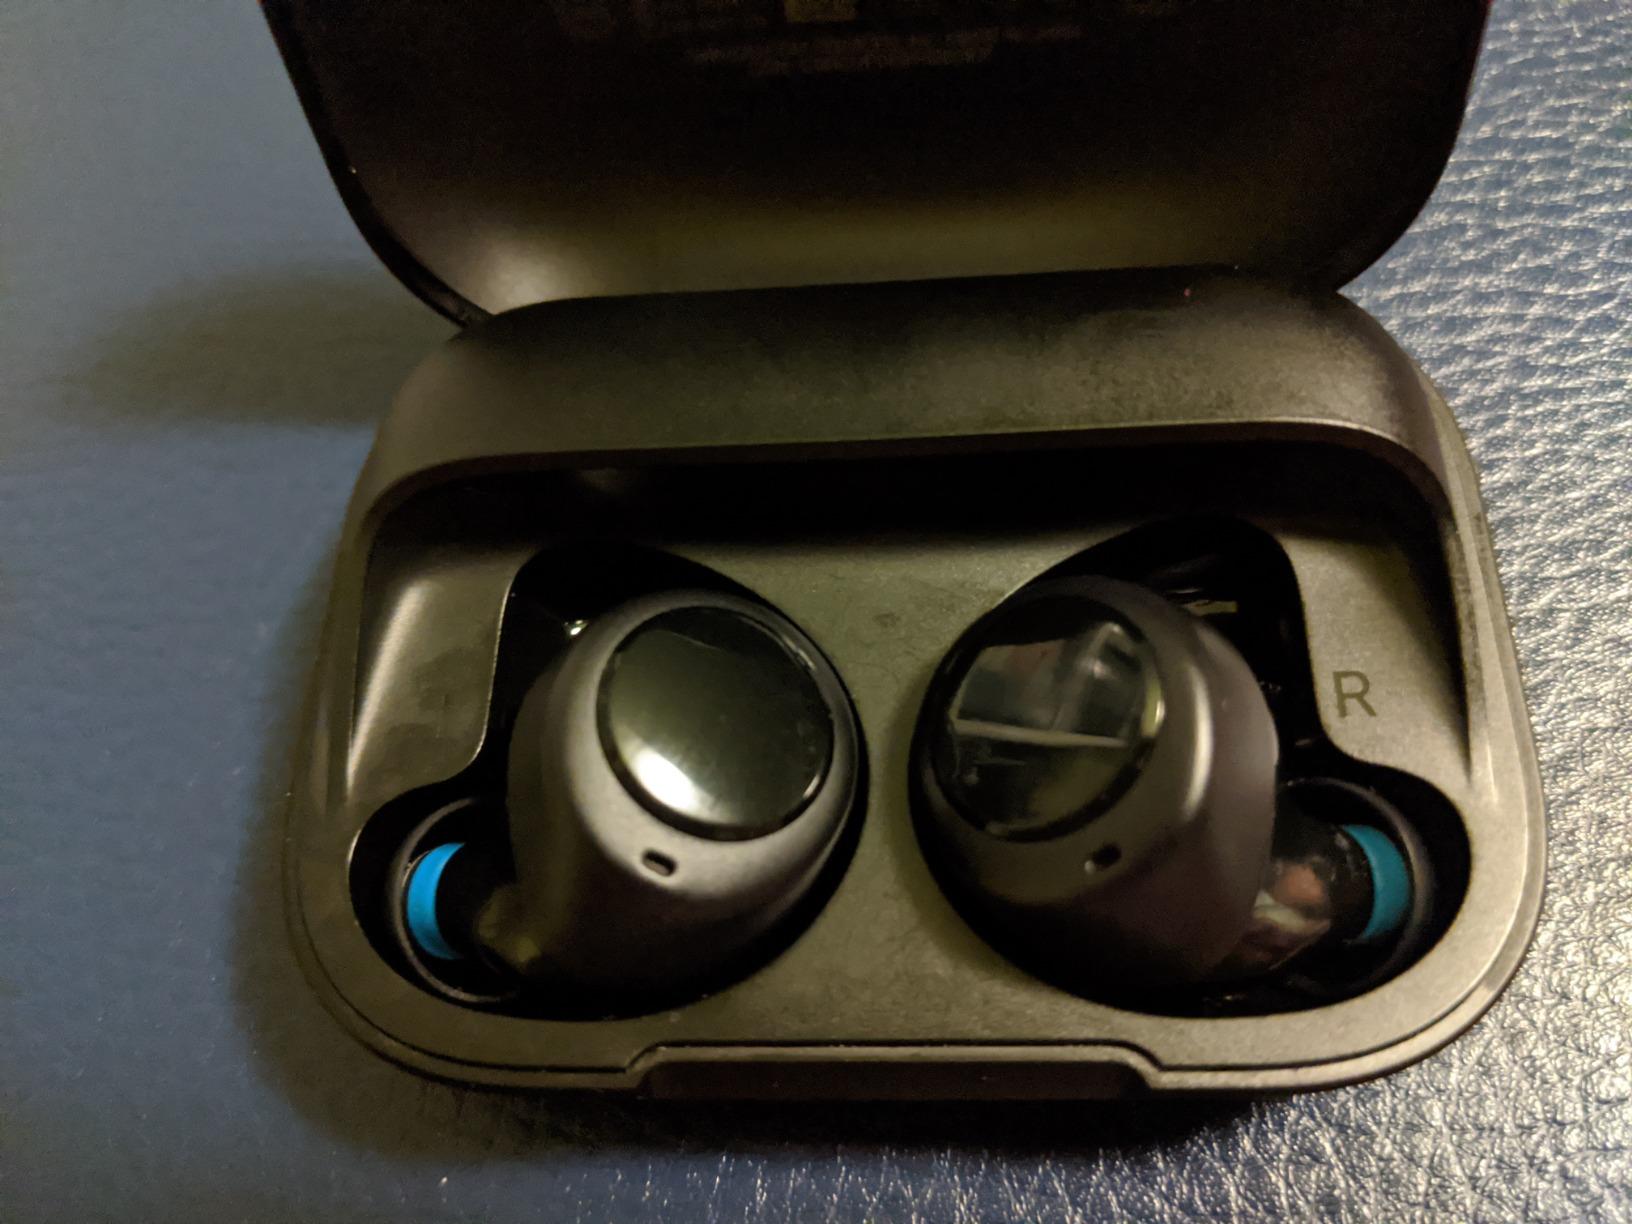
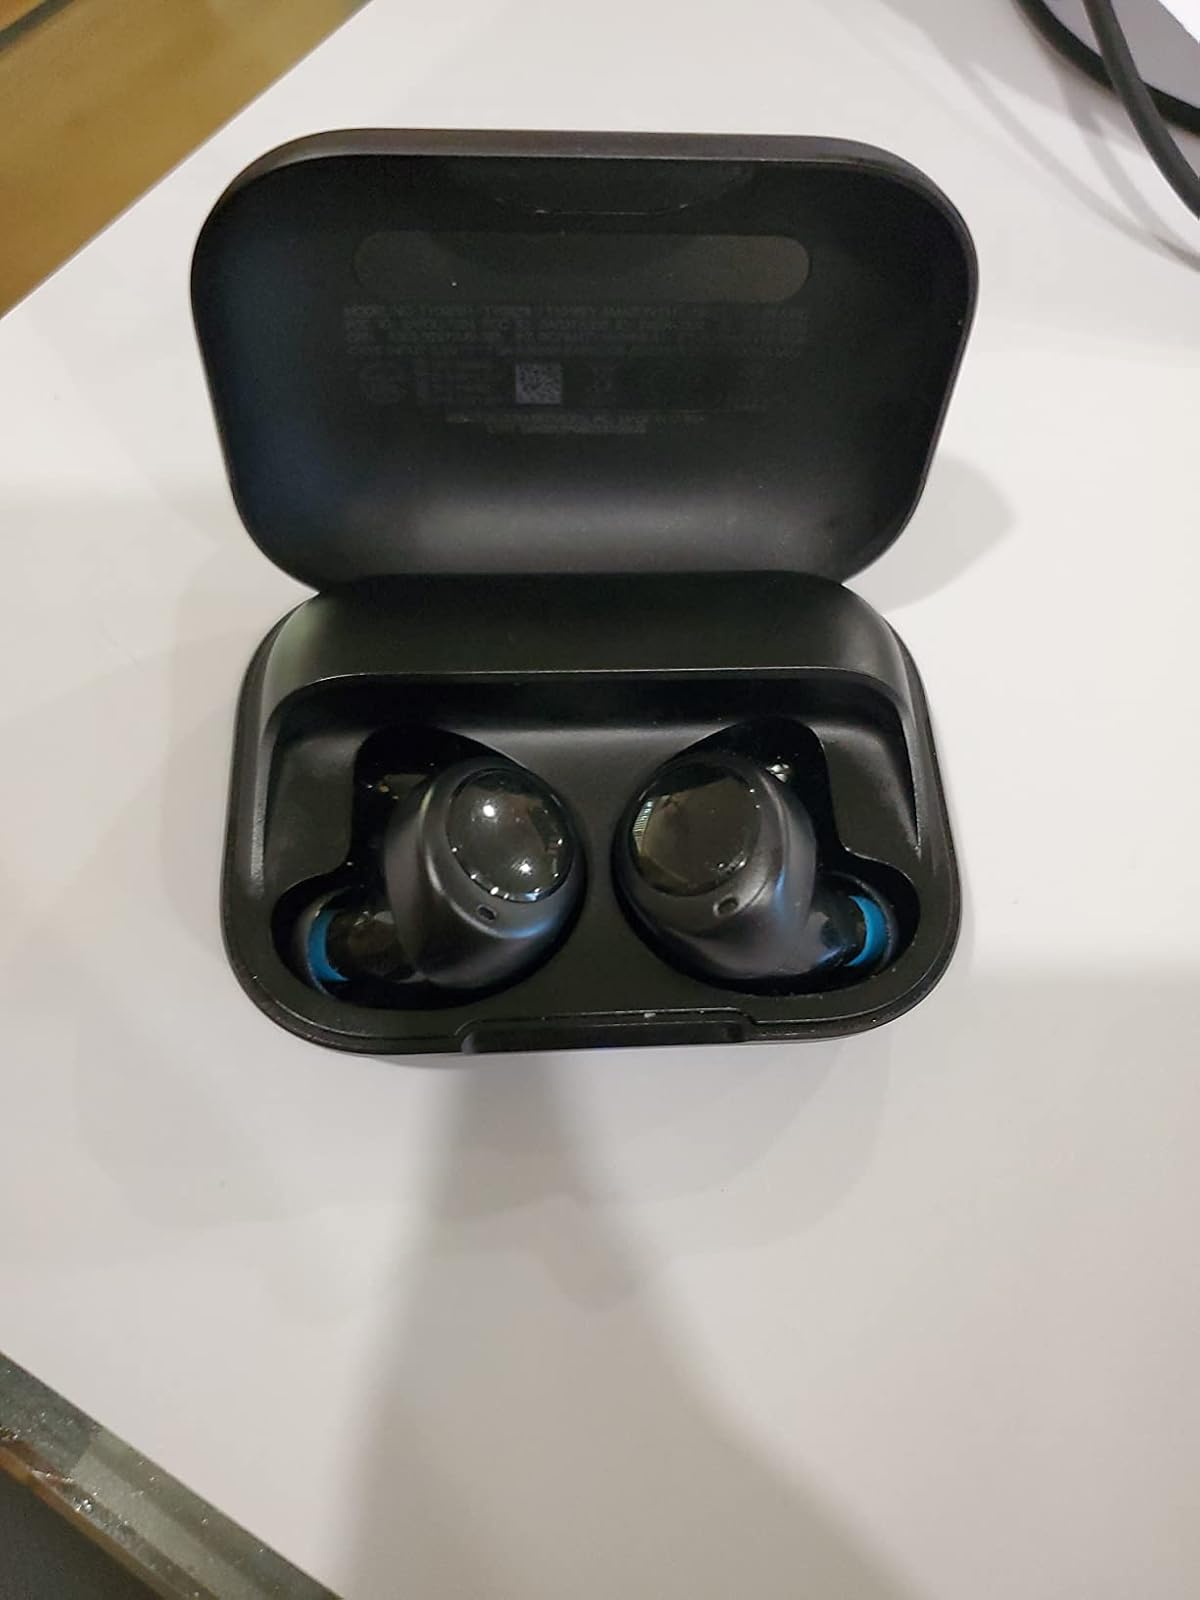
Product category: earbuds
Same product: yes